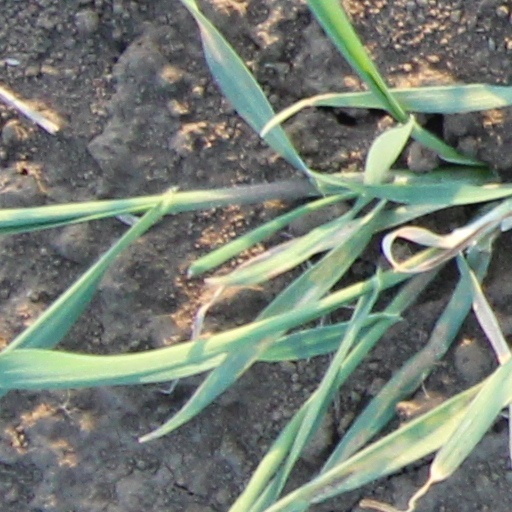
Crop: wheat